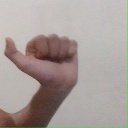
अक्षर: त